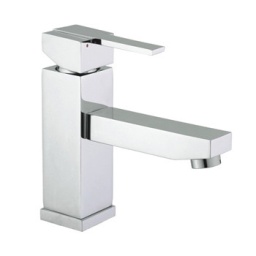
Sanliv bathroom sink faucet in chrome finish, solid brass material, basin mixer faucet, basin tap.